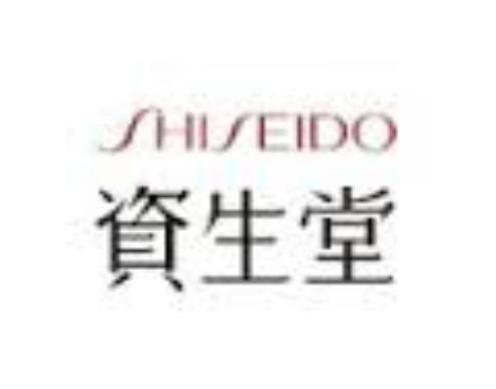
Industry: Necessities